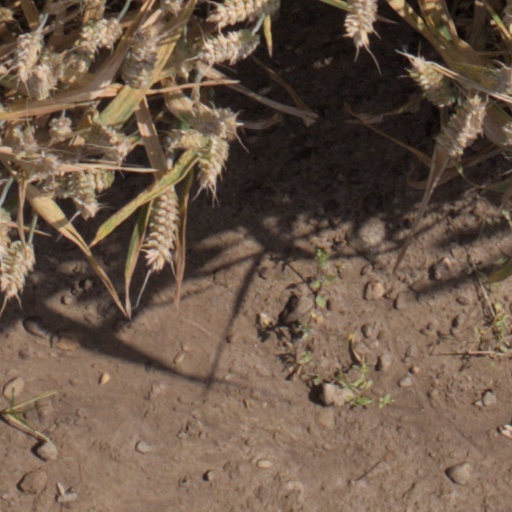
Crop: wheat